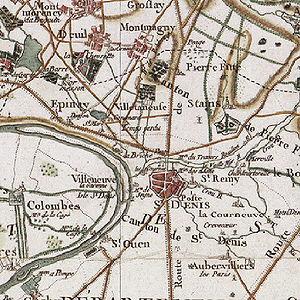
Cassini est un patronyme d'origine italienne. Les références à Cassini sont en général un hommage à la famille Cassini ou à l'un de ses représentants.
Villetaneuse est une commune française, située dans le département de la Seine-Saint-Denis en région Île-de-France.
Pierrefitte-sur-Seine est une commune de la Seine-Saint-Denis, située entre Saint-Denis et le département du Val-d'Oise en région Île-de-France. Elle fait partie de l'EPT Plaine Commune et de la Métropole du Grand Paris.